Miss Universe 2006

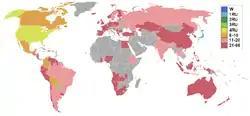
Miss Universe 2006 participating countries and territories.

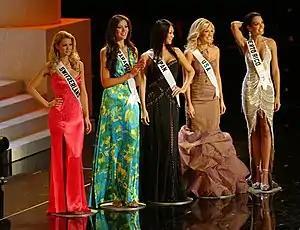
The five finalists of Miss Universe 2006

The Miss Universe Organization introduced several specific changes to the format for this edition. The number of semifinalists was increased to 20 instead of the traditional 15. This is due to the host city not paying for the promotion, which spared the telecast by seven minutes. 20 semifinalists were chosen through the preliminary competition— composed of the swimsuit and evening gown competitions and closed-door interviews. The top 20 competed in the swimsuit competition and were narrowed down to the top 10 afterward. The top 10 competed in the evening gown competition and were narrowed down to the top 5 afterward.